Howes Building

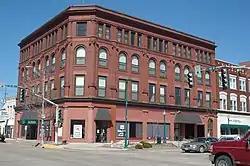

The Howes Building is a historic building located in Clinton, Iowa, United States. The four-story, brick, Neoclassical structure features arched windows, pilasters, and a chamfered corner. At one time it had a prominent entrance on the corner that was flanked by columns in the Doric order. The columns remain in place even though the entrance has been modified. The architect for the first three stories, finished in 1900, was Josiah Rice. The fourth story, finished five years later, was designed by John Morrell. Both were local architects, Morrell having purchased the Rice firm in 1903. The contractor was John Lake. Edward M. Howes had the building constructed during a period of population and economic growth in Clinton. The two upper floors have housed the offices of local professionals. The first and second floors have housed various retail establishments, including Kline's Department Store, Stage Department Store, Jefferson Billiards Shop, Metzger and Cavanaugh Men's Tailors, and the Kaybee Store. The building has been listed in the National Register of Historic Places since 2004.